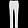
Label: Trouser